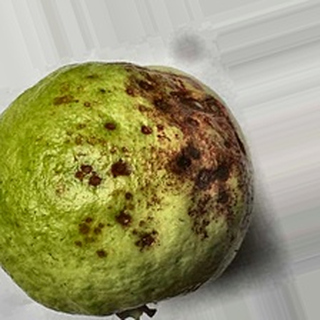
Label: guava_anthracnose